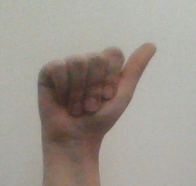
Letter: dhad